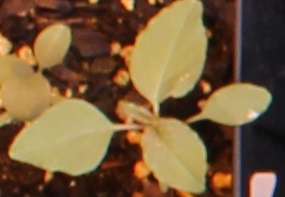
Label: Redroot Pigweed